French cuisine

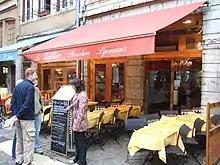
A bouchon, "Le tablier" (the apron), in Vieux Lyon

The modern restaurant has its origins in French culture. Prior to the late-18th century, diners who wished to "dine out" would visit their local guild-member's kitchen and have their meal prepared for them. However, guild members were limited to producing whatever their guild registry delegated to them. These guild members offered food in their own homes to a steady clientele that appeared day-to-day but at set times. The guest would be offered the meal "table d'hôte", which is a meal offered at a set price with very little choice of dishes, sometimes none at all.